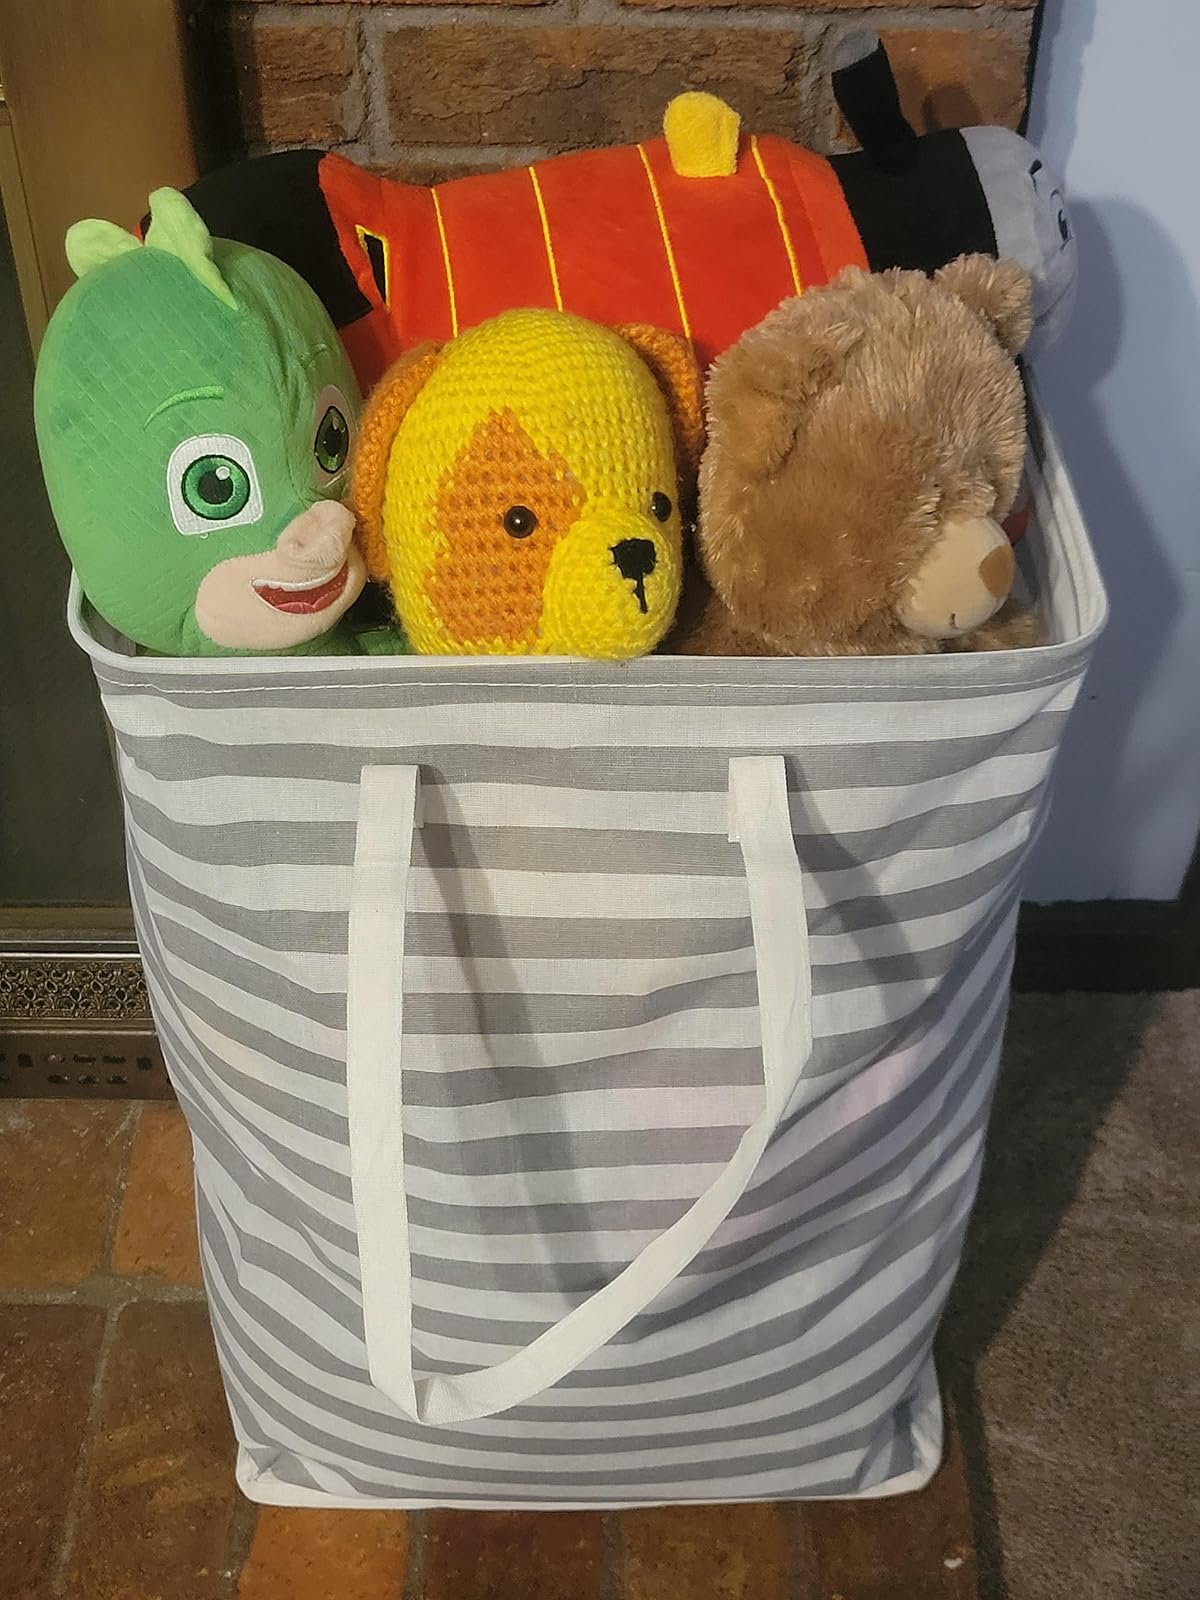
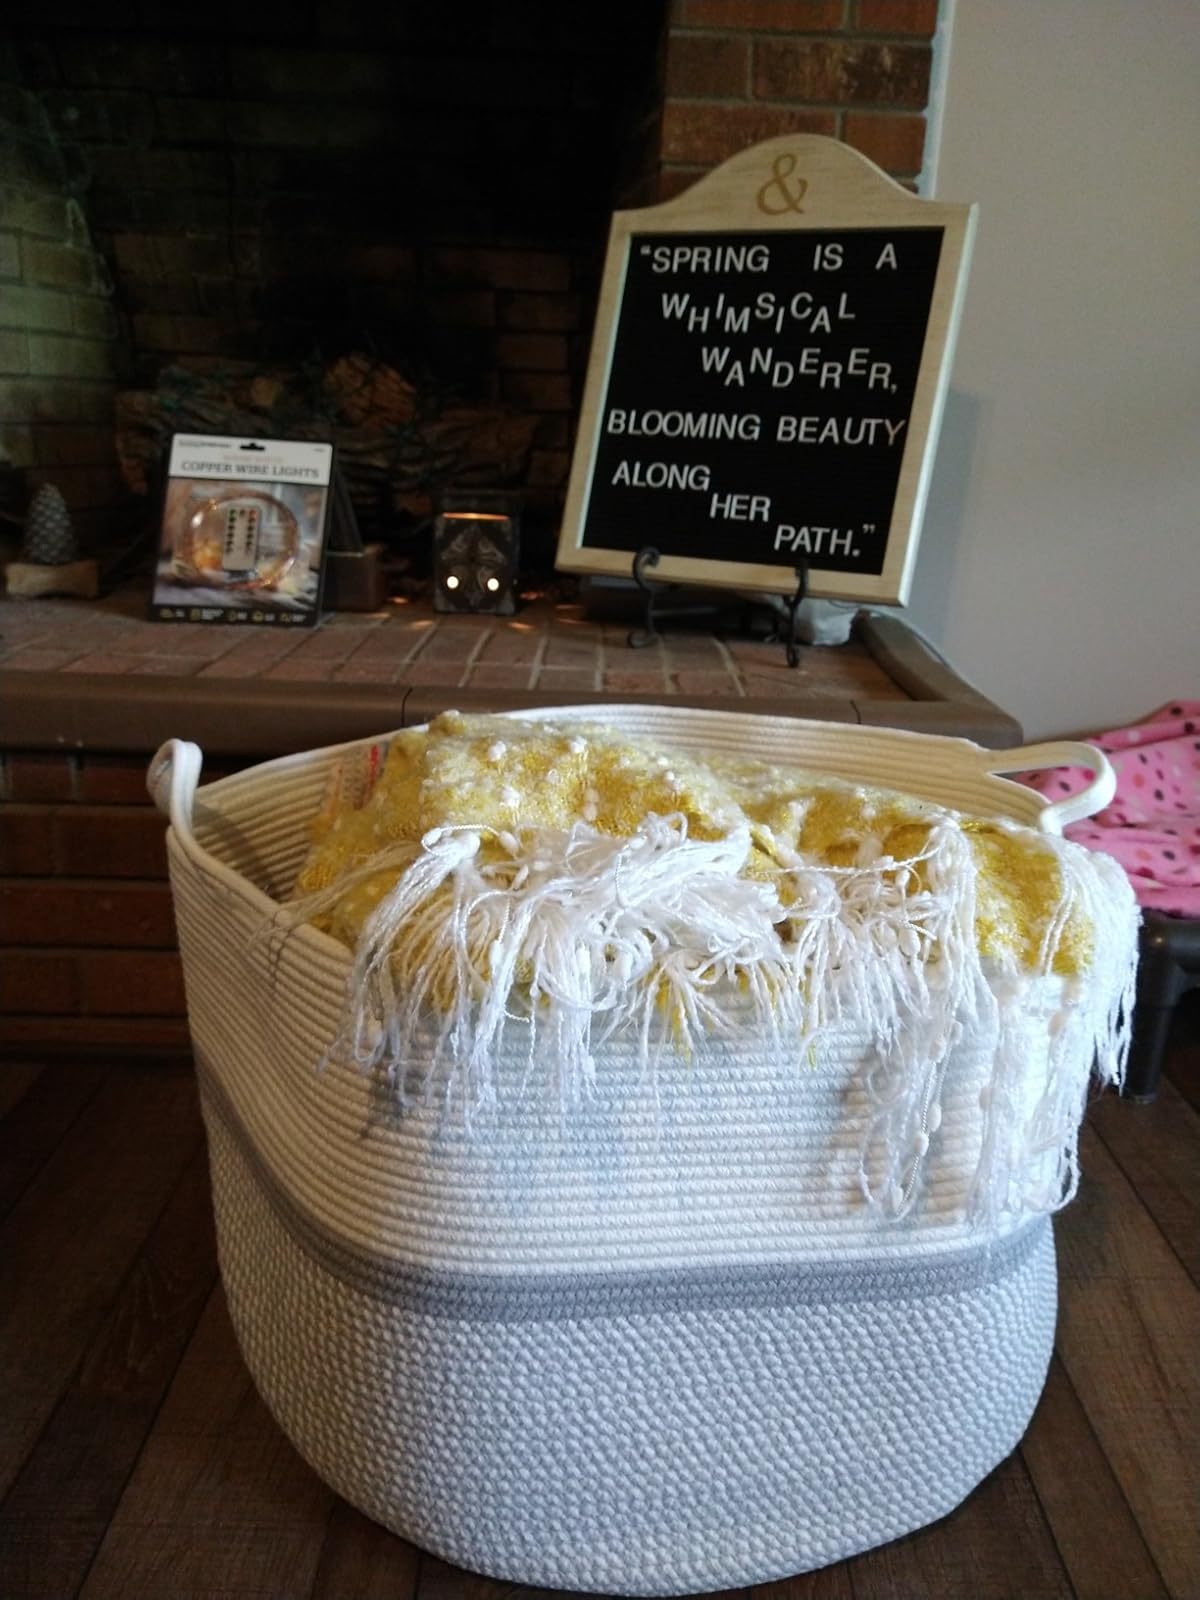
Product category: items_hamper
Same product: no